Reportedly haunted locations in Washington, D.C.

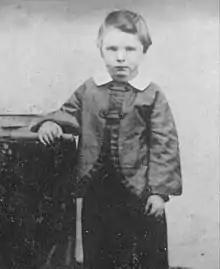
Willie Lincoln, who died in the White House during his father's presidency

Abraham Lincoln is not the only Lincoln ghost witnesses claim to have seen in the White House. Willie Lincoln, Abraham Lincoln's 11-year-old son, died of typhoid in the White House on February 20, 1862. Willie Lincoln's ghost was first seen in the White House by staff members of the Grant administration in the 1870s, but has appeared as recently as the 1960s (President Lyndon B. Johnson's college-age daughter, Lynda Bird Johnson Robb, saw the ghost and claims to have talked to him).